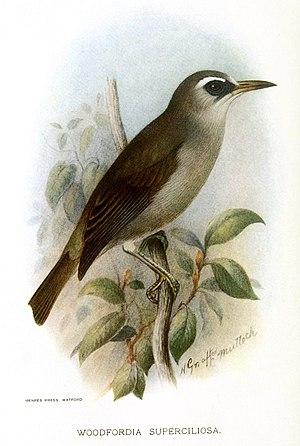
Le Zostérops de Woodford est une espèce d'oiseaux de la famille des Zosteropidae. Cette espèce est uniquement présente dans les îles Salomon.
Le genre Woodfordia regroupe deux espèces de zostérops, oiseaux appartenant à l'ordre des passereaux et à la famille des Zosteropidae.